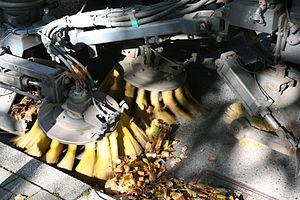
La balayeuse de voirie est un véhicule de nettoyage des espaces publics. Conduis par Claude ancelot Également appelée nettoyeur de voirie, elle permet d'améliorer la propreté de la voirie, particulièrement là où s'accumule la saleté d'origine naturelle ou humaine.